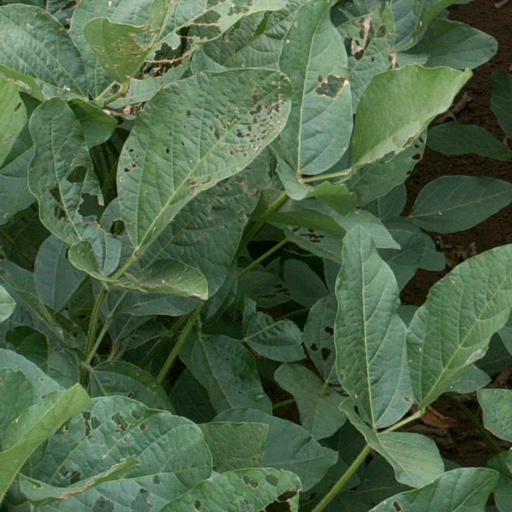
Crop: soybean